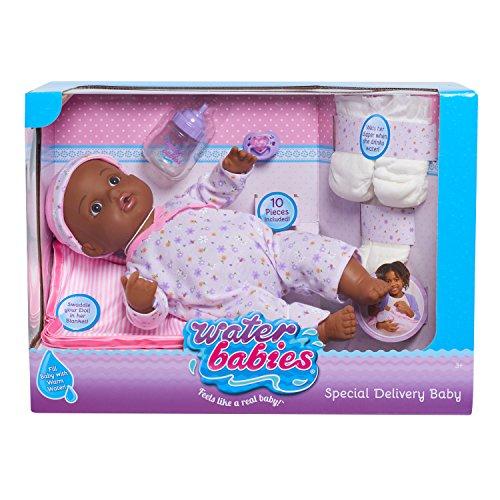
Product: Waterbabies Just Play Special Delivery Baby AA
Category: Toys & Games | Dolls & Accessories | Dolls
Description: Waterbabies is the most realistic doll ever The only line of baby dolls with the water-fill technology that makes them move, wiggle, and feel soft – just like a real baby Bring the precious experience of nurturing a baby to life with the 16" Waterbabies Special Delivery Doll This amazing doll comes in the size of a real-life baby and features beautiful life-like eyes.
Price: $29.99
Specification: ProductDimensions:8x18x13inches|ItemWeight:2.55pounds|ShippingWeight:2.55pounds(Viewshippingratesandpolicies)|ASIN:B07BHHBWZG|Itemmodelnumber:69095|Manufacturerrecommendedage:3-10months